Peter Oliver (painter)

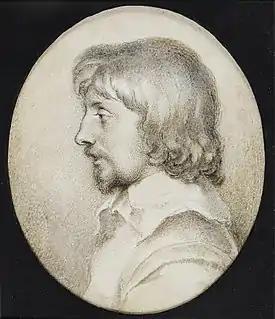
Peter Oliver

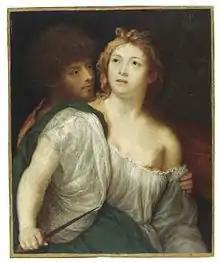
Tarquin and Lucretia, Miniature, 1630–1640, Peter Oliver V&A Museum no. 1787-1869

Peter Oliver (1589 – before 27 December 1647) was an English miniaturist.